BORSCHT

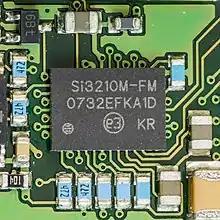
Silicon Laboratories Si3210M-FM - Programmable CMOS SLIC/Codec with Ringing/Battery Voltage Generation (Performs all BORSCHT functions)

BORSCHT is an acronym for the set of functions performed by a subscriber line interface circuit (SLIC) in the line card of a telecommunication system providing plain old telephone service. The letters represent the following functions: